François Leguat

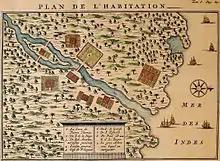
François Leguat's map of his settlement on Rodrigues. Rodrigues solitaires can be seen sprinkled all over the map

After spending a year on the island the group became homesick and set about constructing a wooden boat to allow them to escape to the island of Mauritius, then under Dutch control. The first attempt failed when they struck Rodrigues' reef; one of the party subsequently died from some illness (possibly brought about by contact with some poisonous reef fauna). They finally left Rodrigues on 21 May 1693 and spent a week being carried by the prevailing wind and current in their open boat to Mauritius, a distance of 300 nautical miles (560 km).